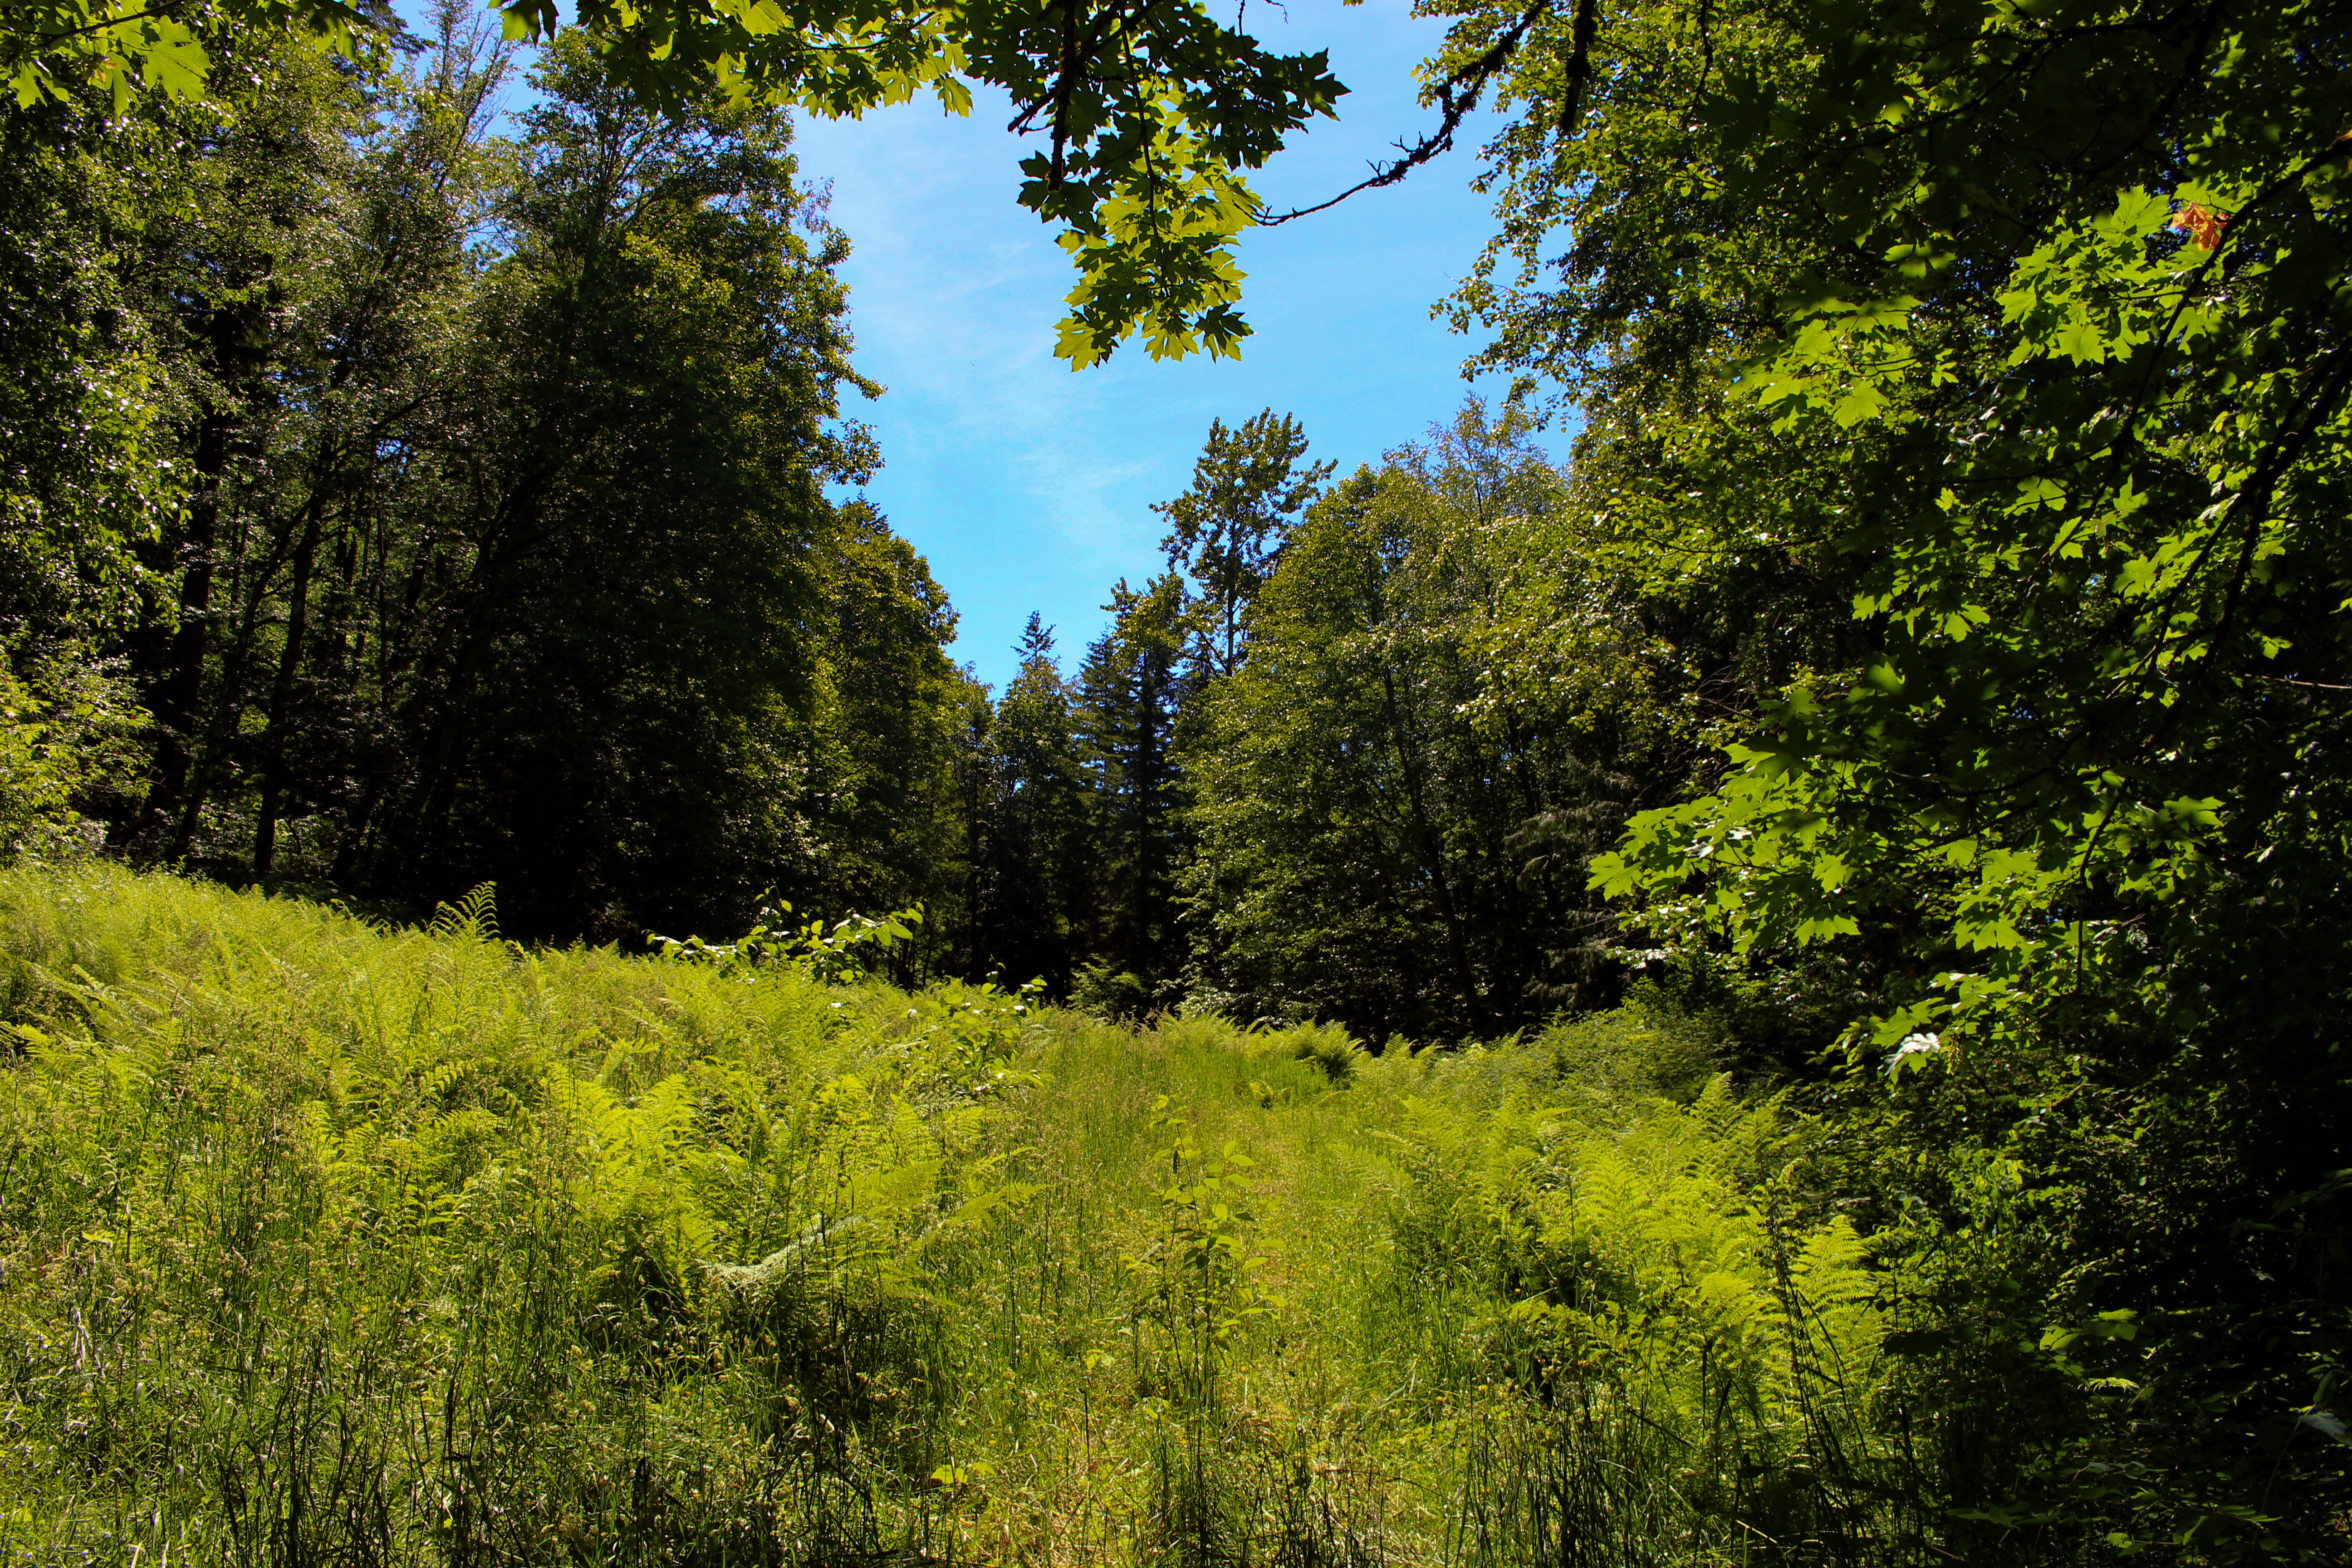
landscape, tree, nature, forest, grass, outdoor, wilderness, mountain, plant, sky, field, meadow, sunlight, leaf, flower, valley, summer, travel, environment, green, jungle, autumn, scenery, blue, colorful, flora, mountain landscape, vegetation, rainforest, deciduous, woodland, habitat, ecosystem, nature landscape, green field, biome, old growth forest, natural environment, geographical feature, woody plant, temperate broadleaf and mixed forest, temperate coniferous forest